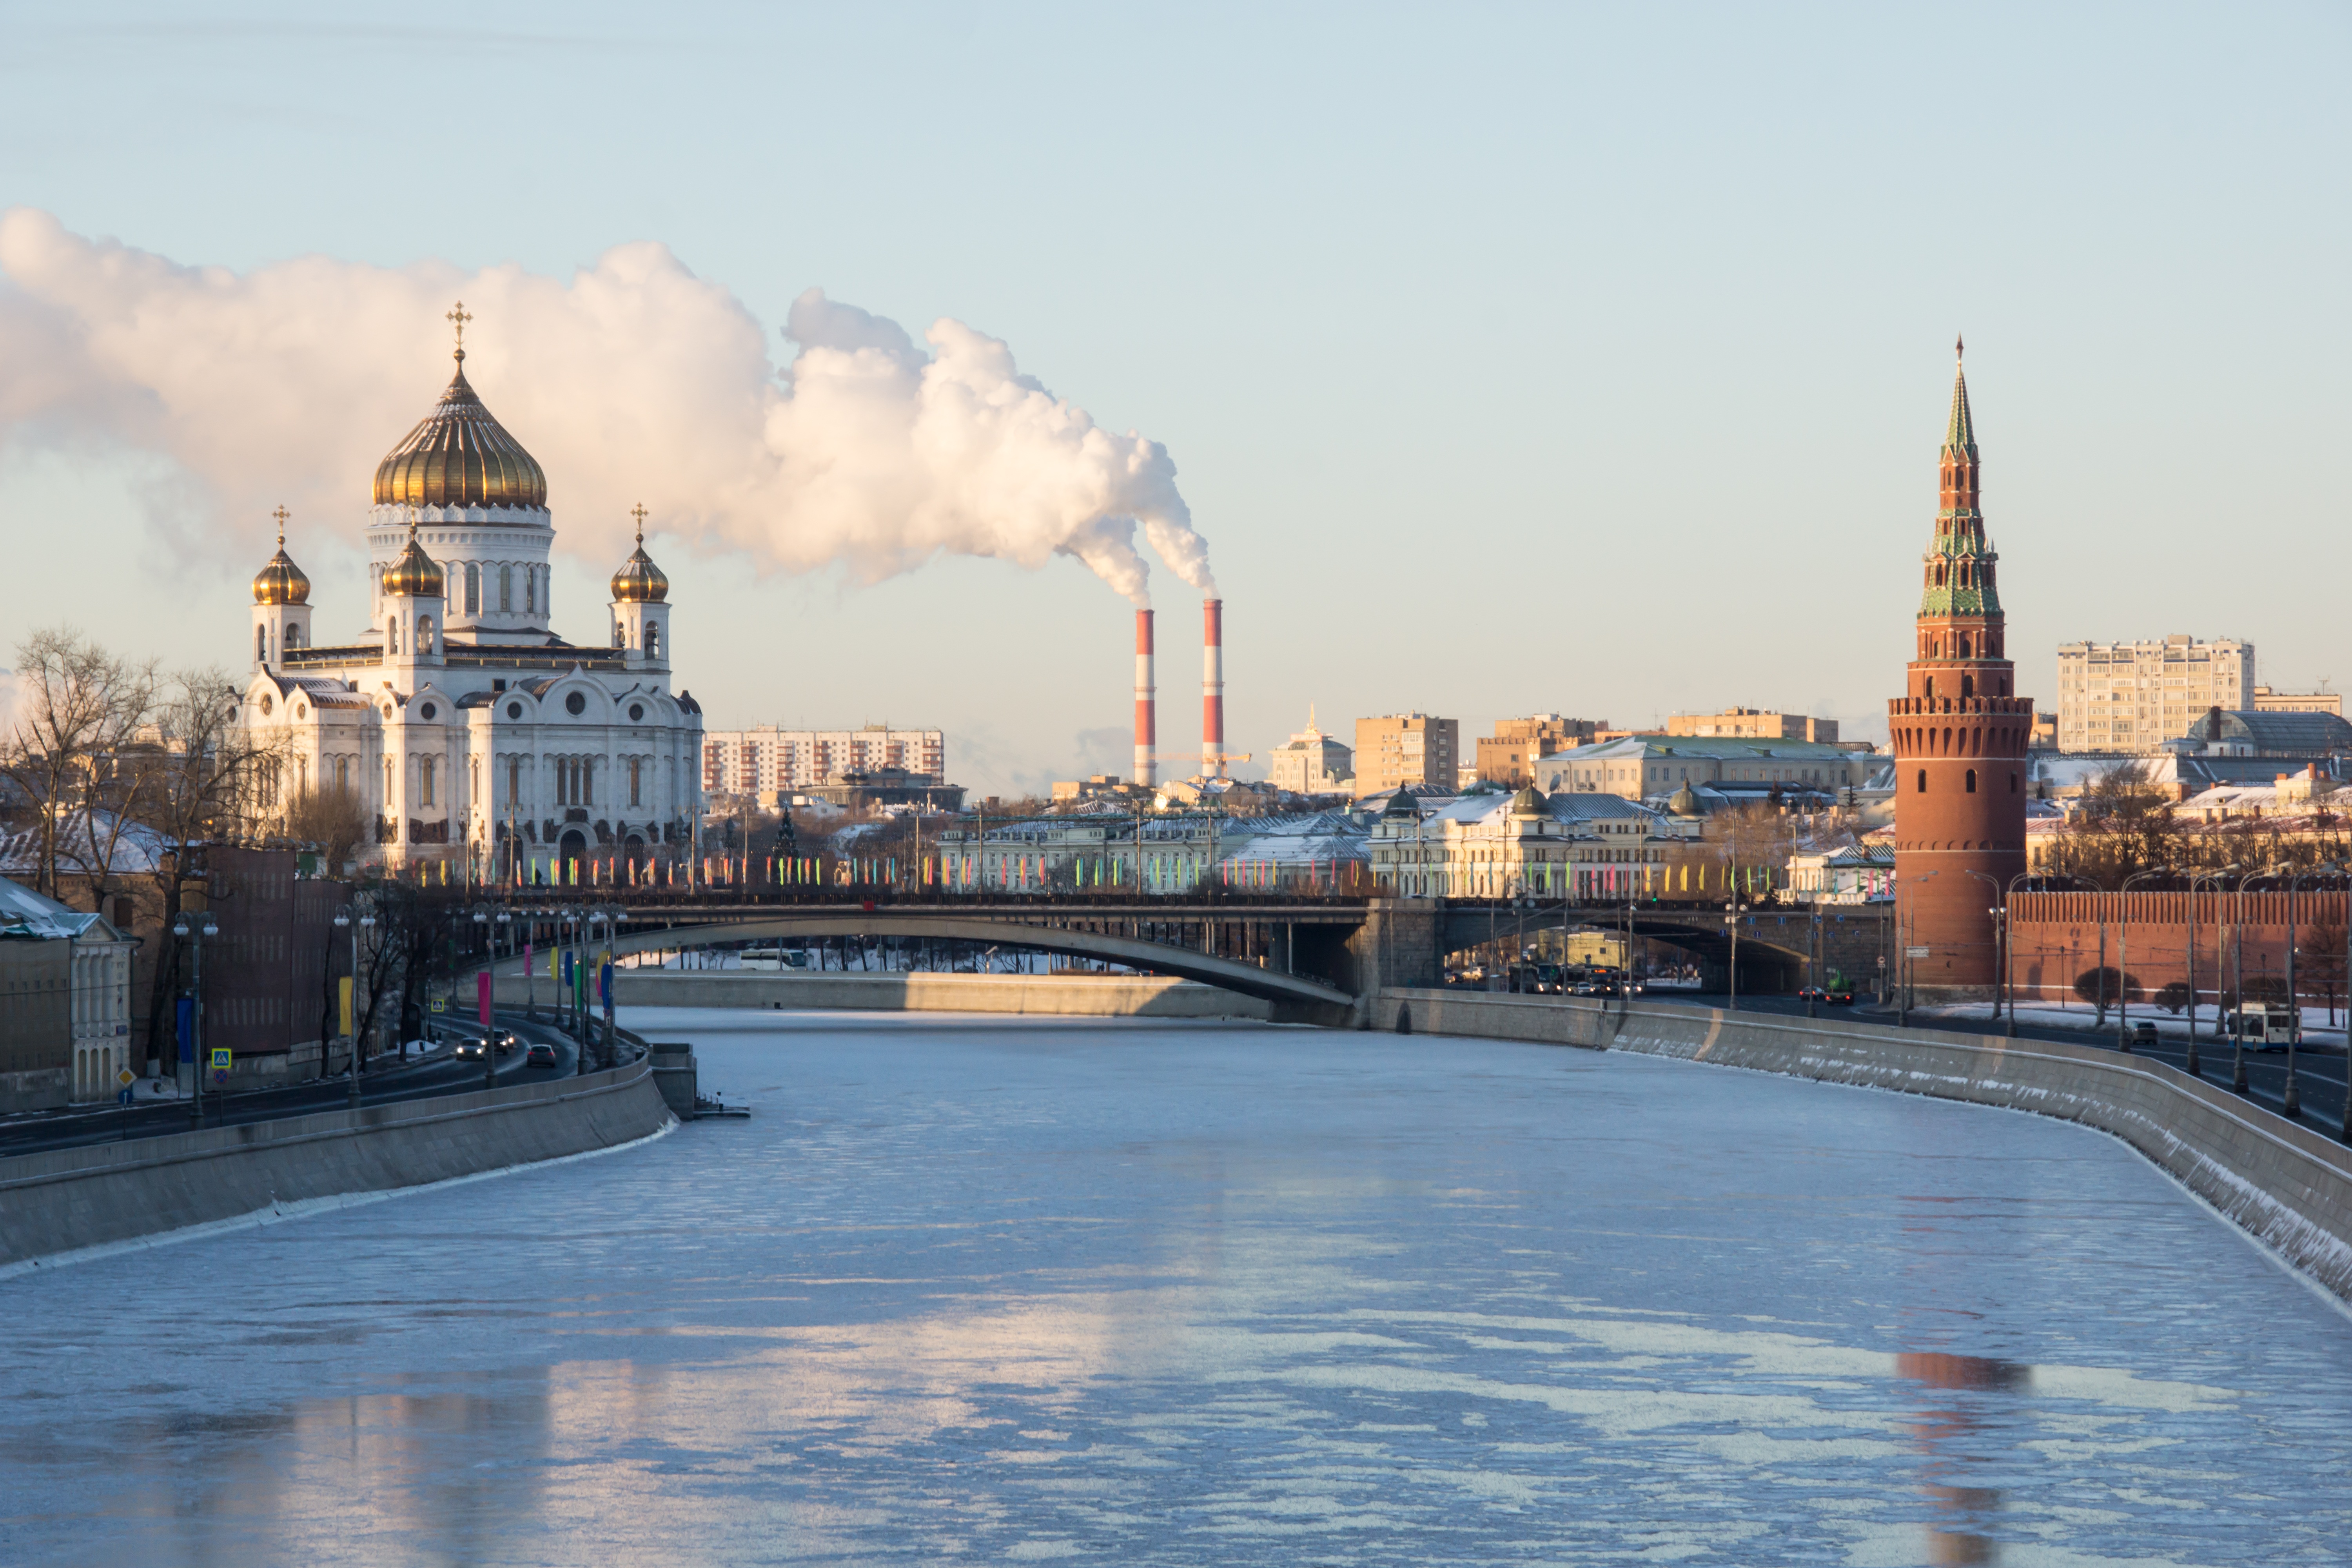
water, winter, bridge, skyline, morning, city, river, canal, cityscape, downtown, evening, reflection, tower, plaza, landmark, cathedral, tourism, waterway, town square, moscow, the kremlin, kremlevskaya embankment, christ the savior cathedral, urban area, human settlement